Eskdaleside cum Ugglebarnby

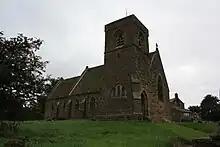
All Saints’ Church

All Saints' Church, Ugglebarnby lies in the village. From 1974 to 2023 it was part of the Borough of Scarborough, it is now administered by the unitary North Yorkshire Council.